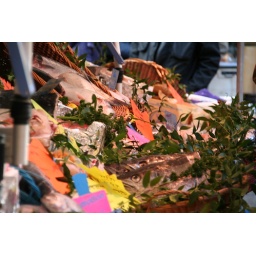
A market near Notre Dame on the left side of the Seine. Vendors sold all sorts of produce, fish and cheese.